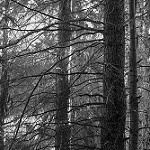
Label: B & W